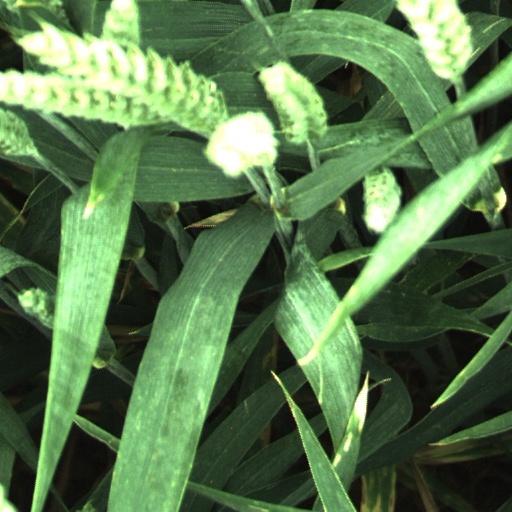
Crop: wheat